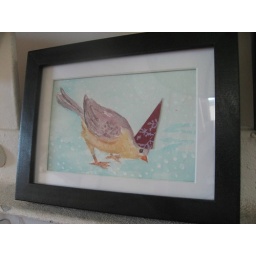
bird in a party hat